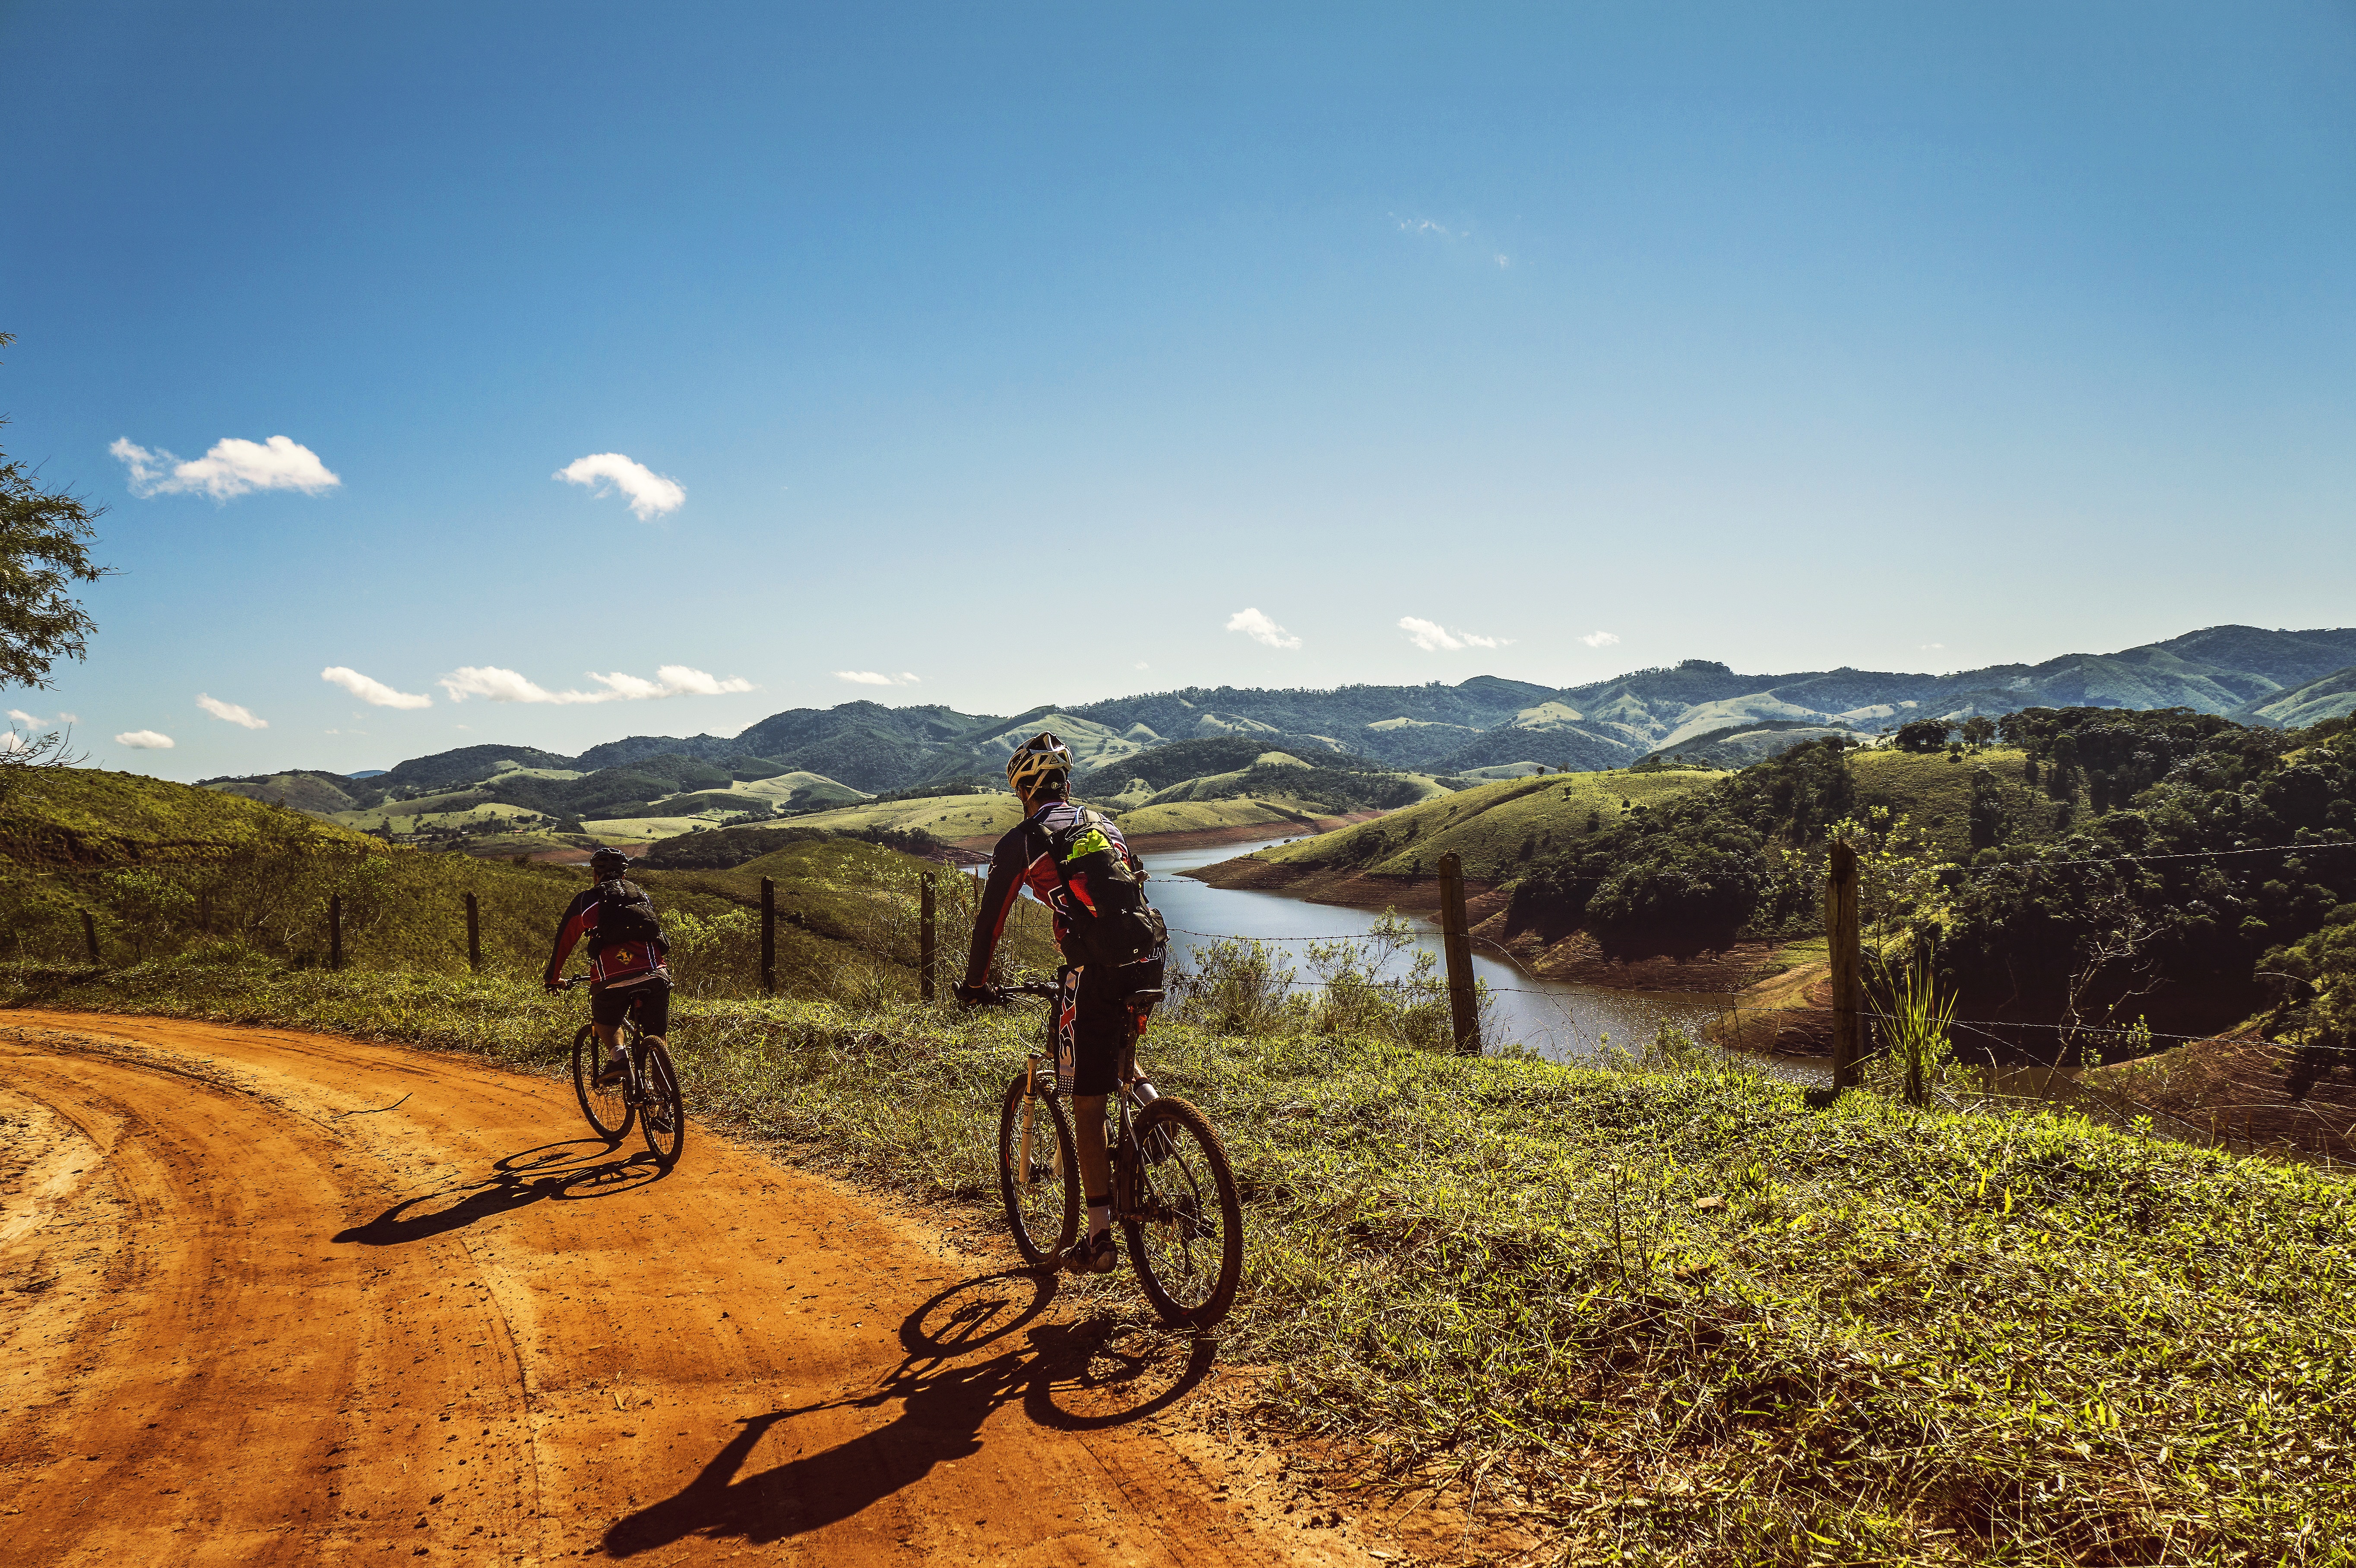
landscape, nature, sand, horizon, mountain, sky, trail, sport, adventure, bicycle, bike, mountain range, tranquility, vehicle, ride, blue, extreme sport, tourism, trip, ridge, sports equipment, mountain bike, cycling, clouds, sports, helmet, holidays, sol, brazil, natural beauty, freeride, cyclists, mountain biking, radical, mountain pass, tropical vegetation, water mirror, paraibuna, cycle sport